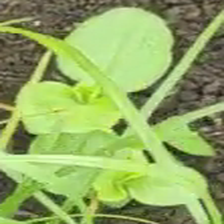
Weed species: Kena_(Commplina_benghalensio)